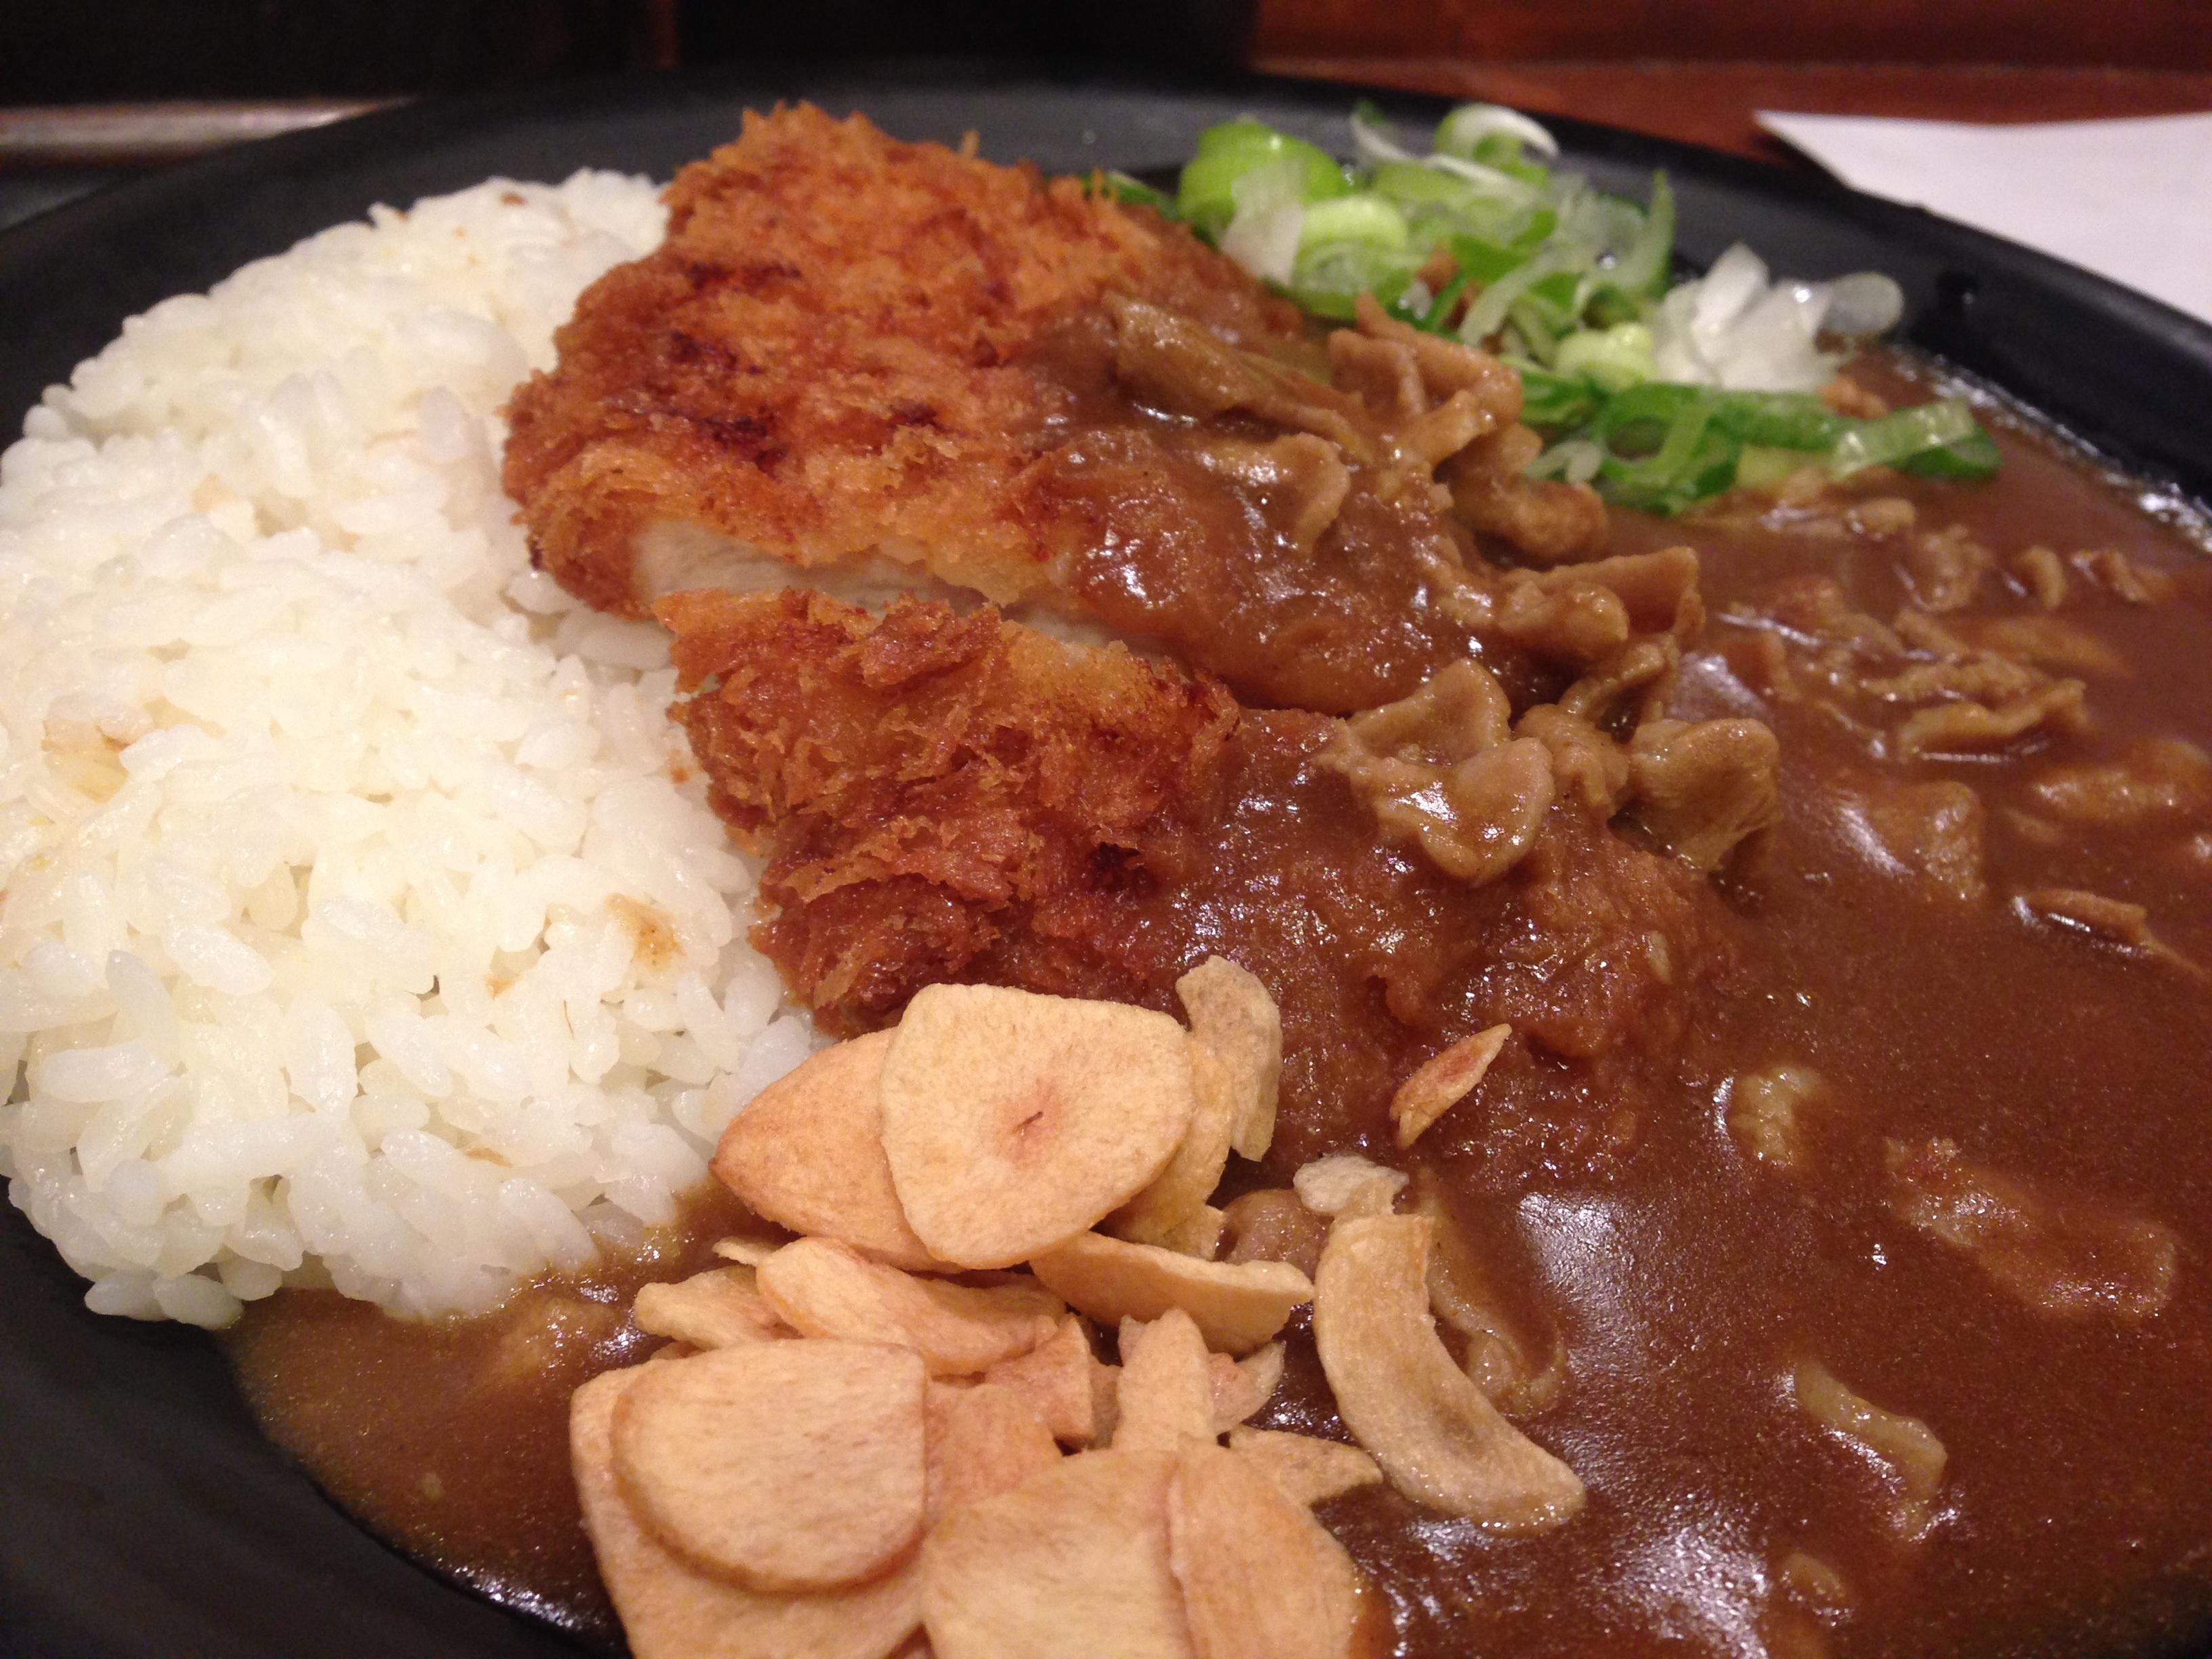
dish, meal, food, meat, cuisine, stew, asian food, curry, chinese food, steamed rice, japanese restaurant, tonkatsu, japanese curry